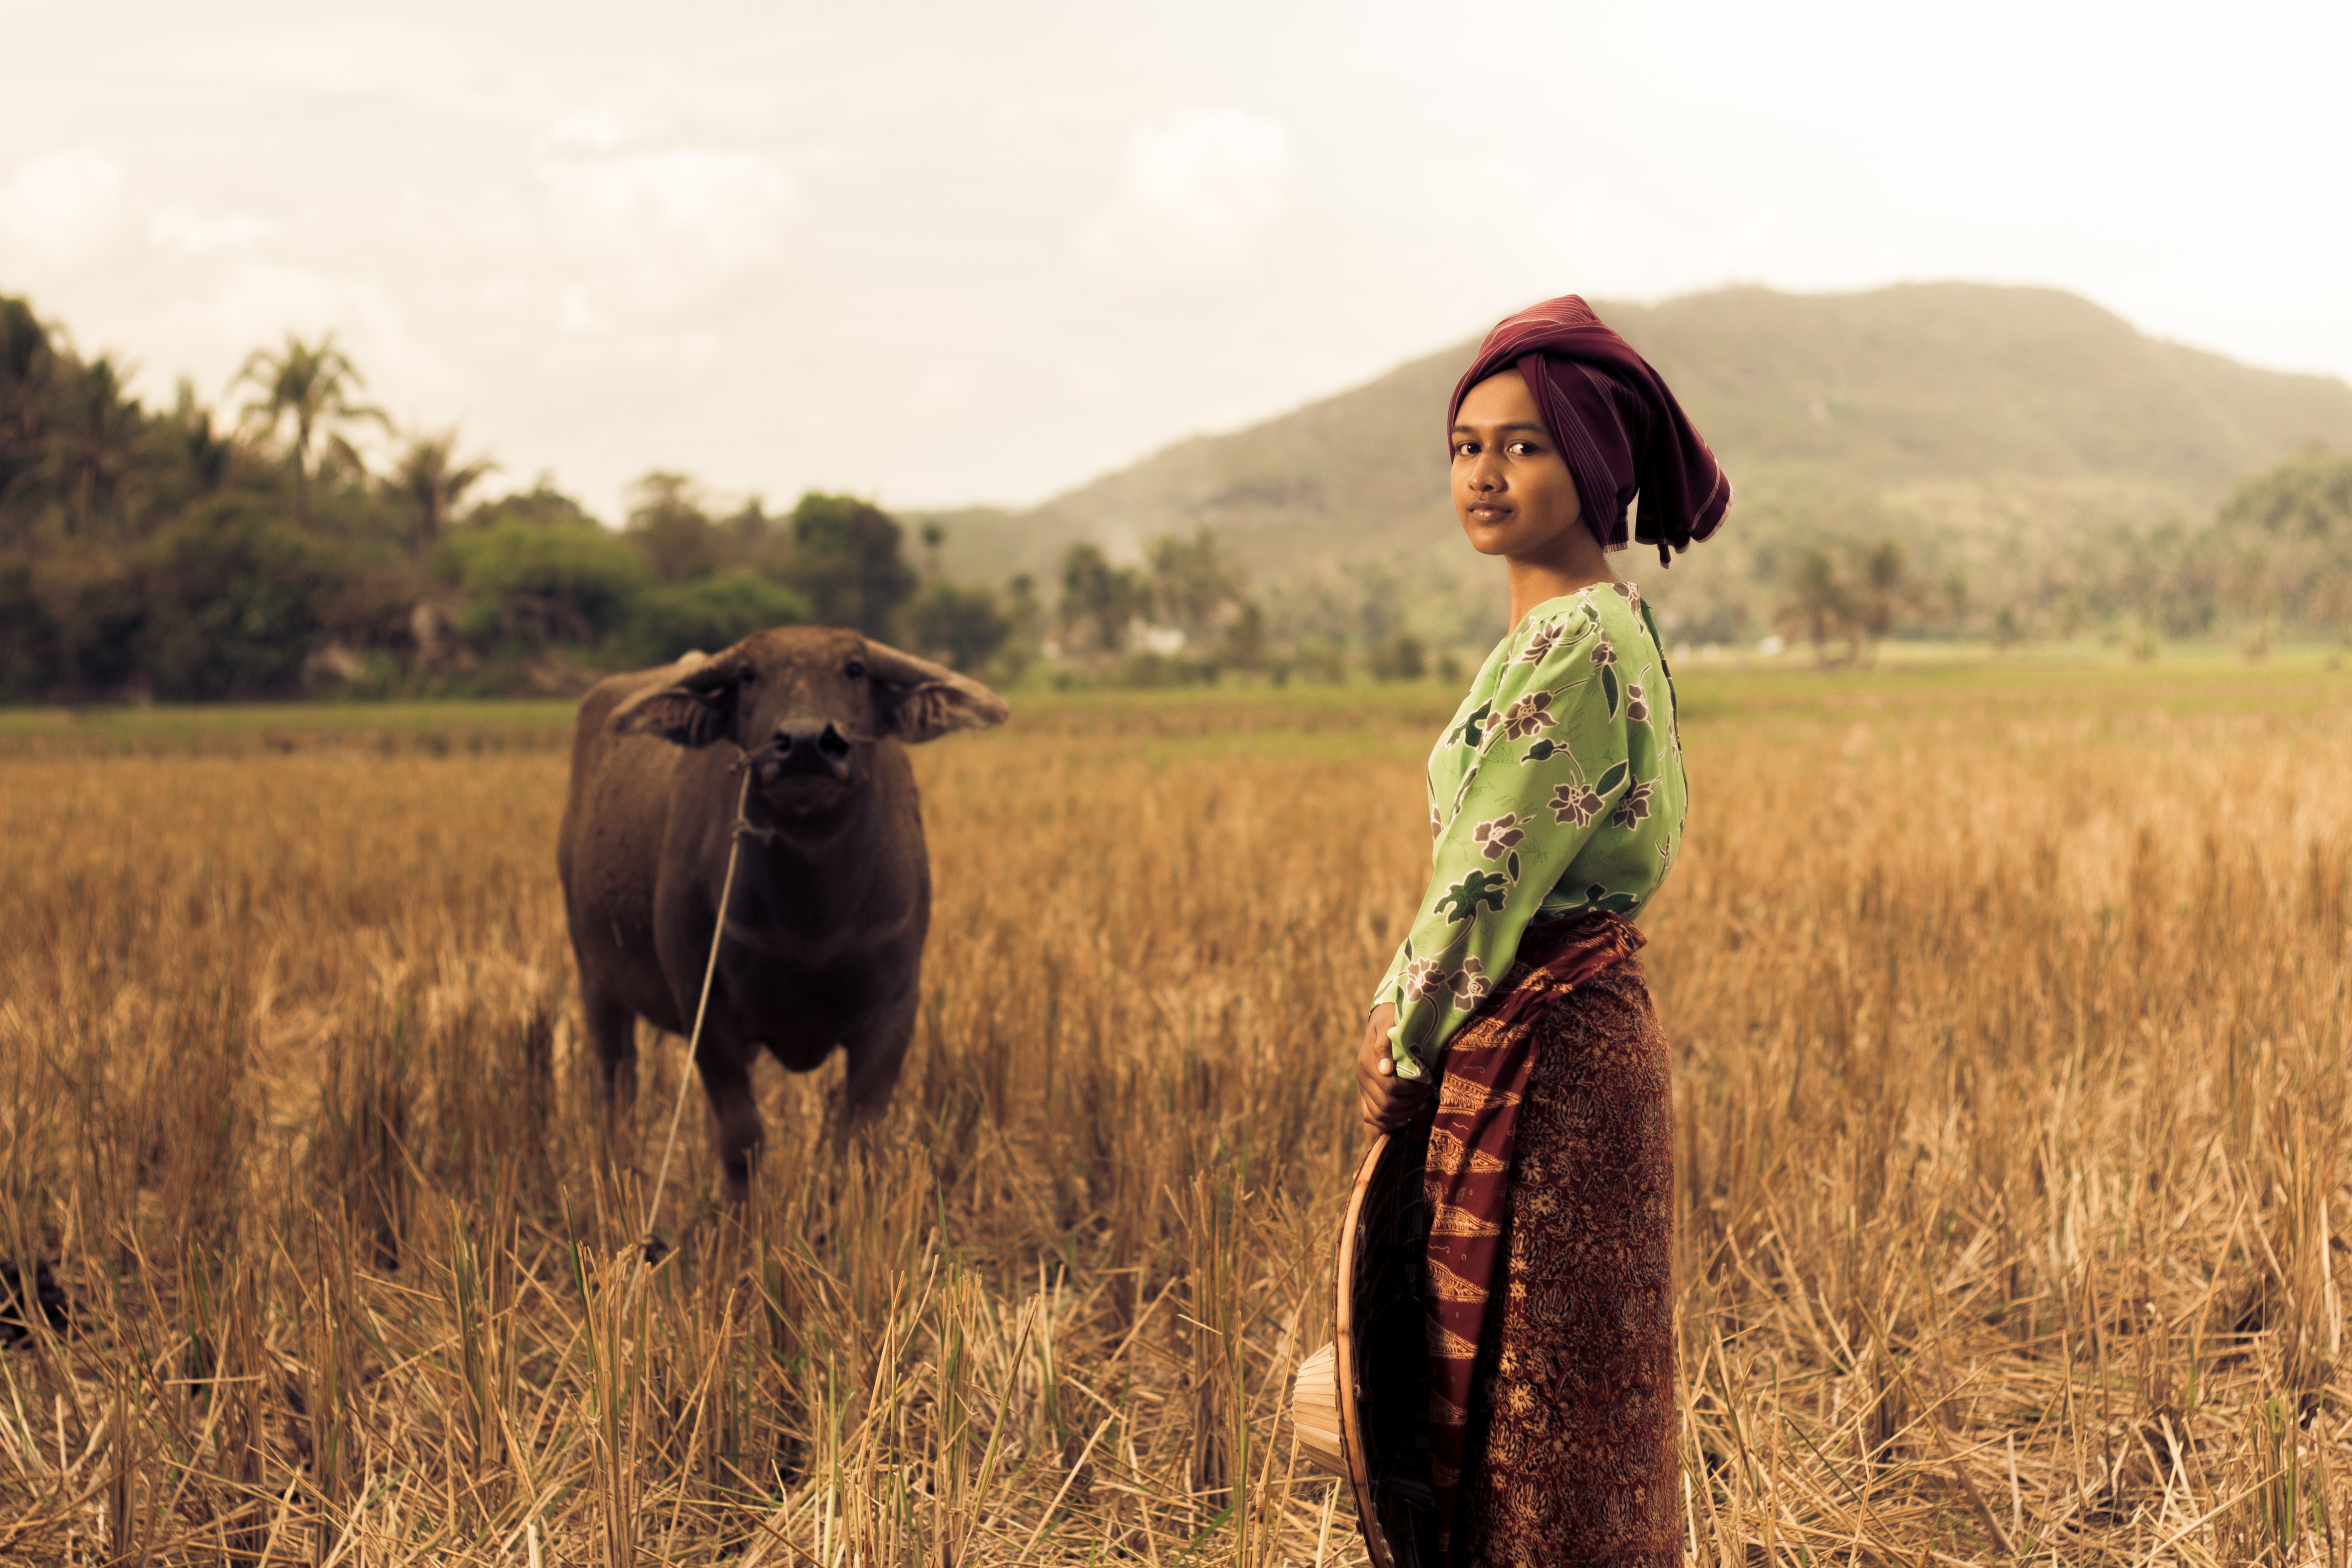
grassland, bovine, prairie, working animal, field, wildlife, pasture, paddy field, grass family, rural area, farmer, adaptation, outerwear, water buffalo, plain, landscape, savanna, smile, agriculture, farm, photography, plant, happy, straw, ranch, safari, crop